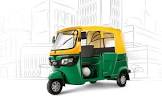
Vehicle type: Auto Rickshaws